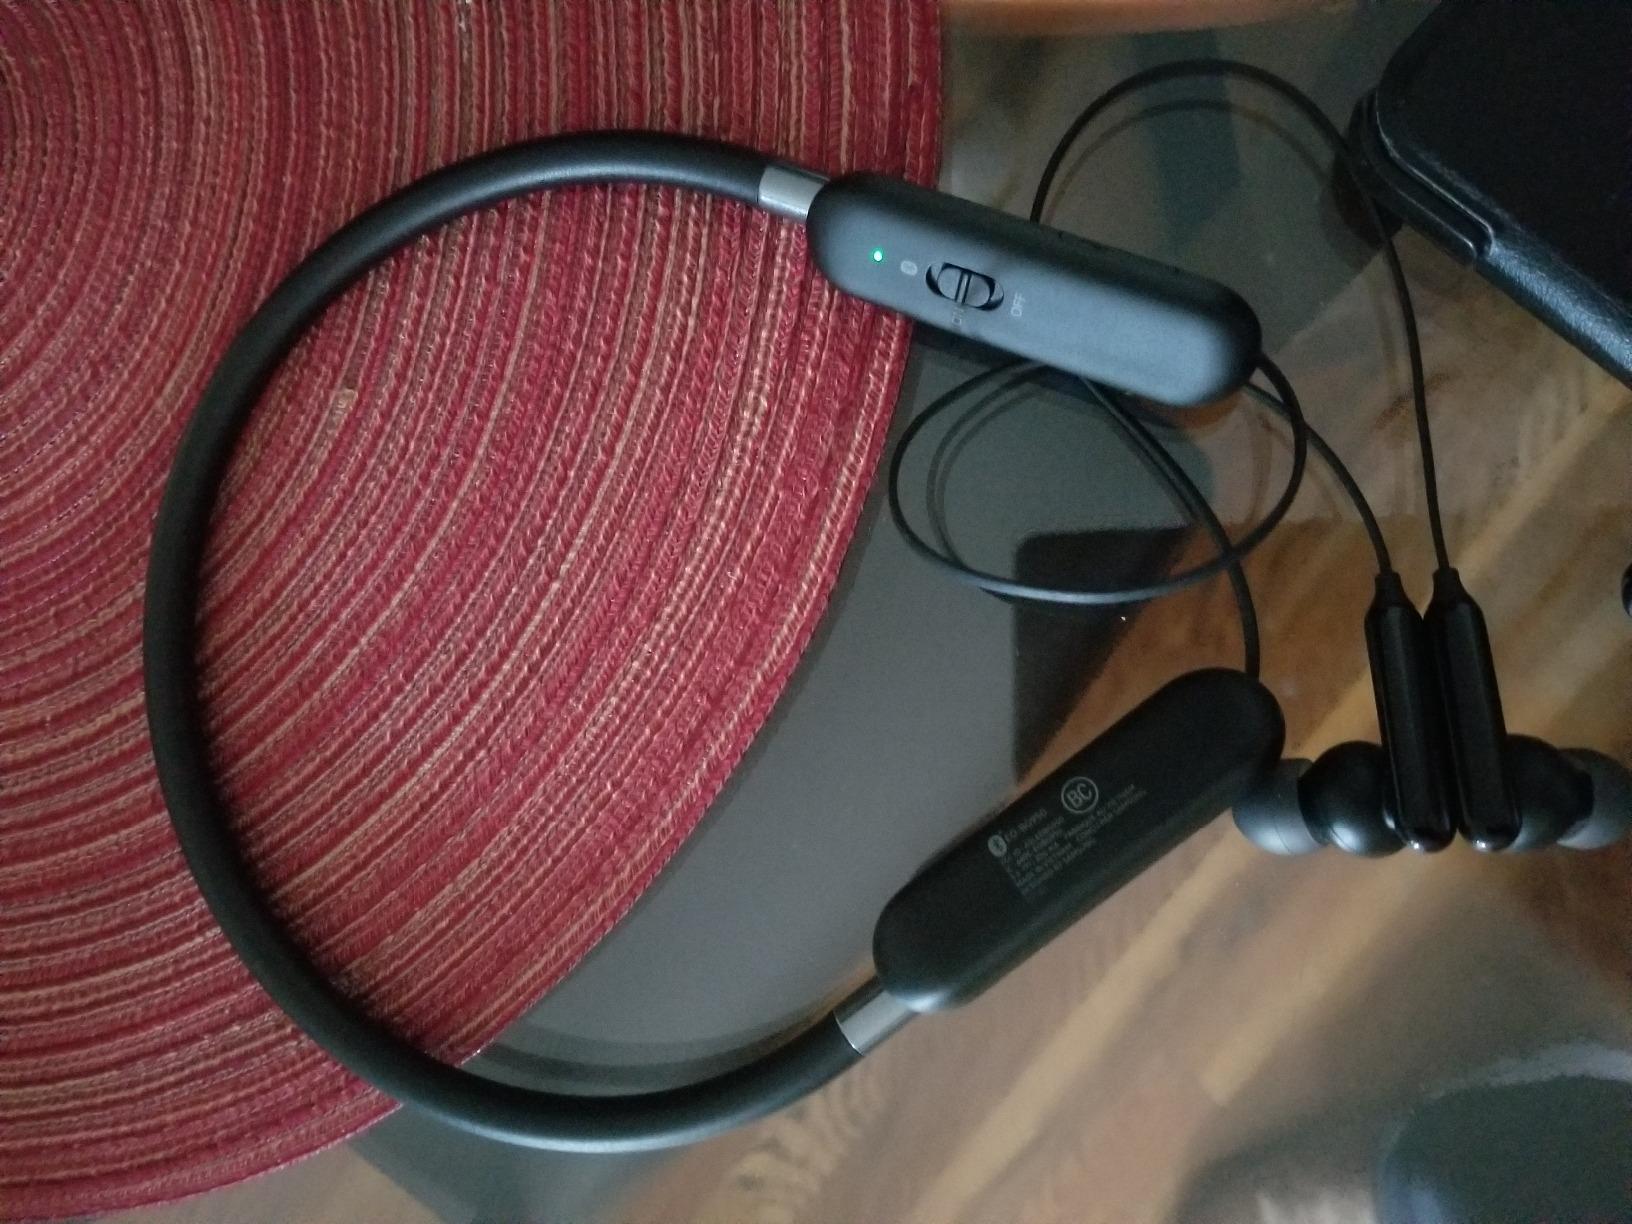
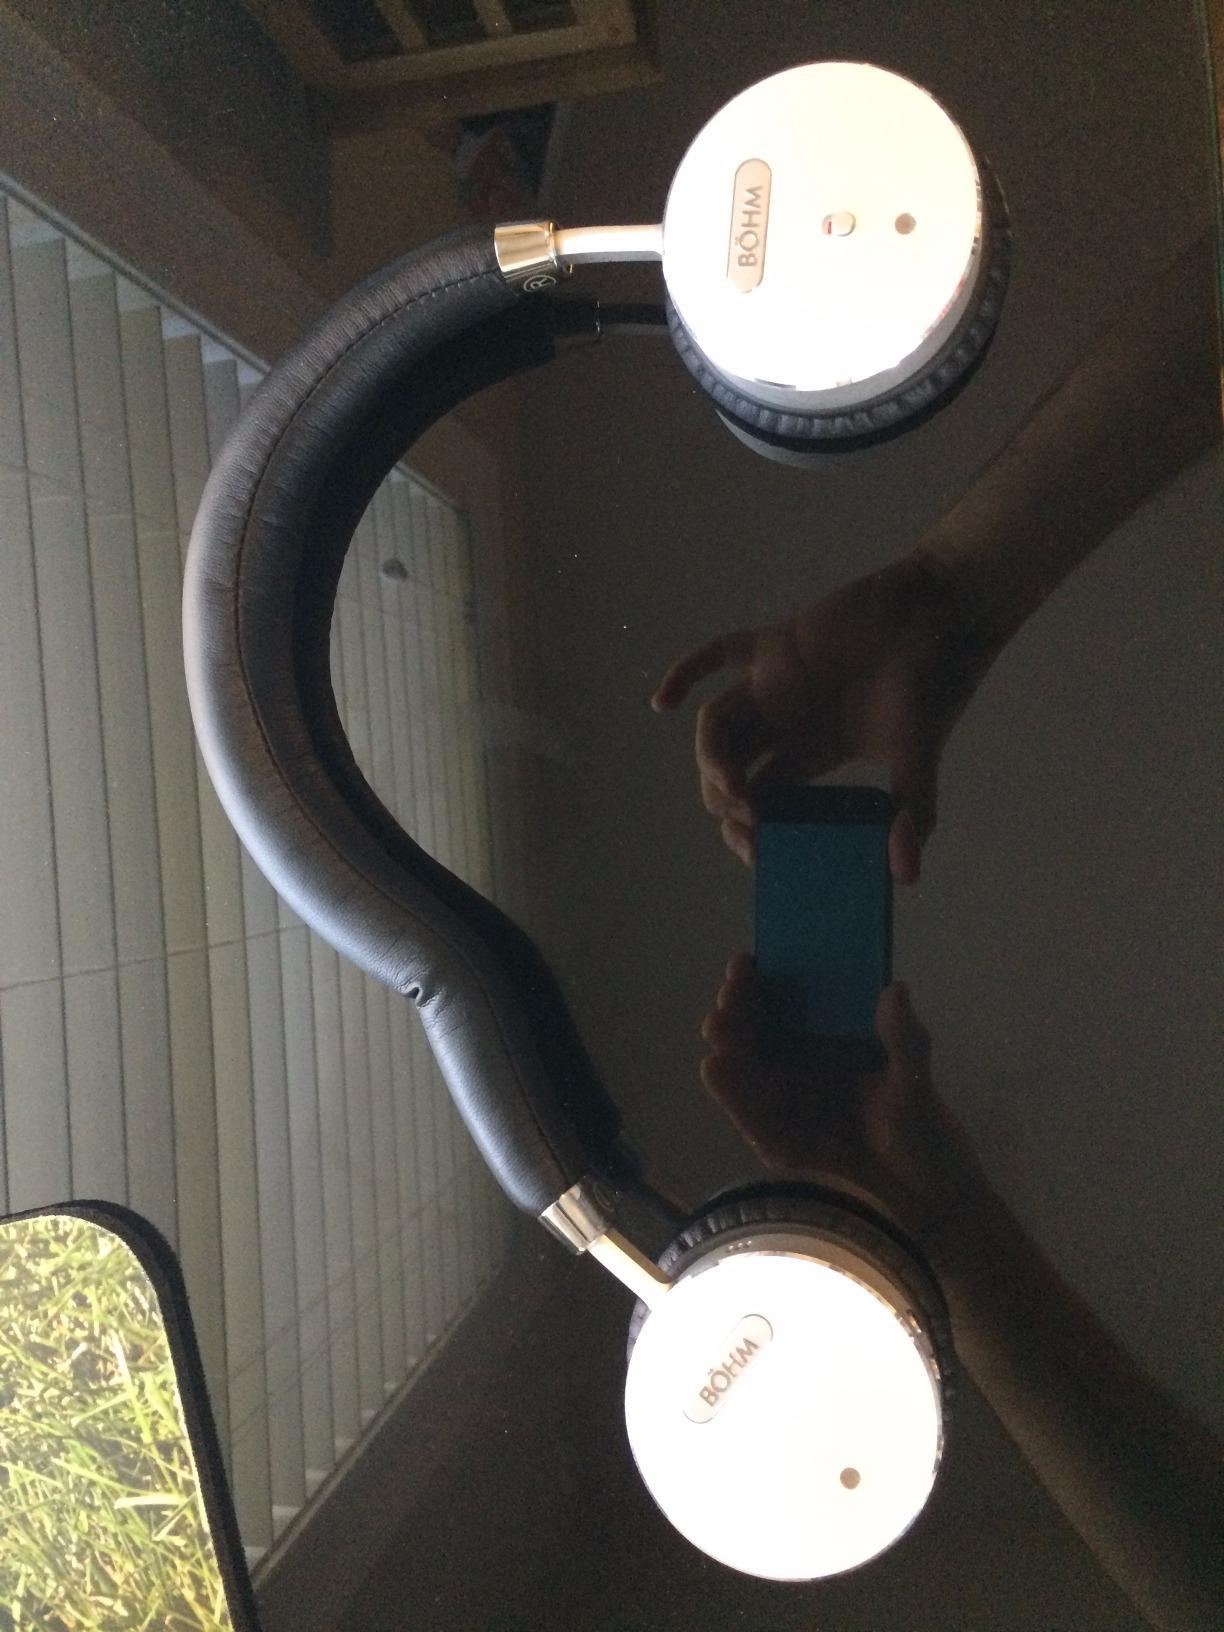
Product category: headphones
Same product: no